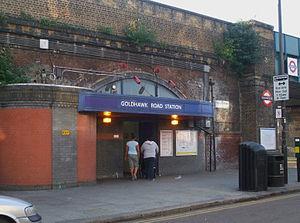
Goldhawk Road est une station du métro de Londres.
La Circle line est une ligne du métro de Londres. Inaugurée en 1884, elle est empruntée par environ 73 millions de passagers par an. Elle est représentée en jaune sur le plan du métro.